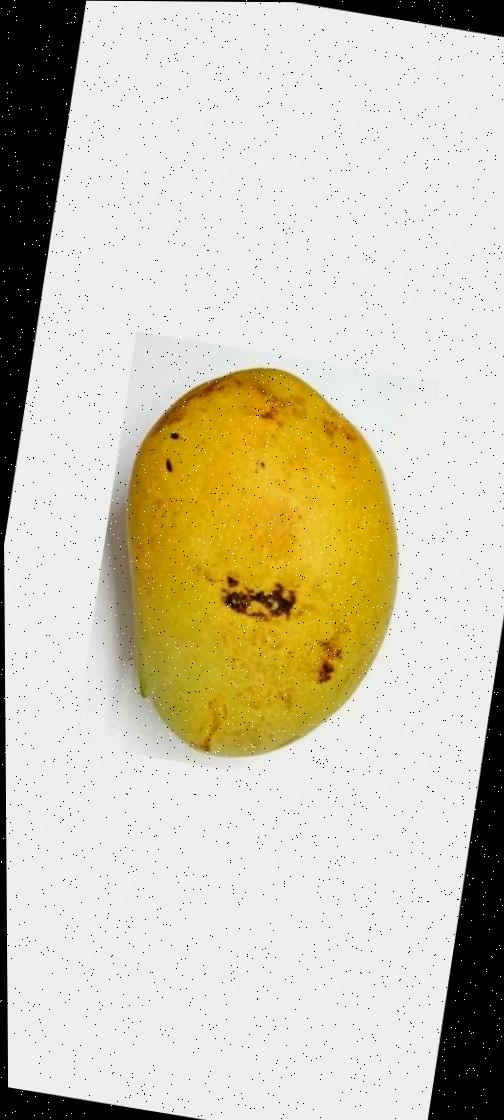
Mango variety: Bari-11